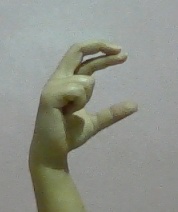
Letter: thal